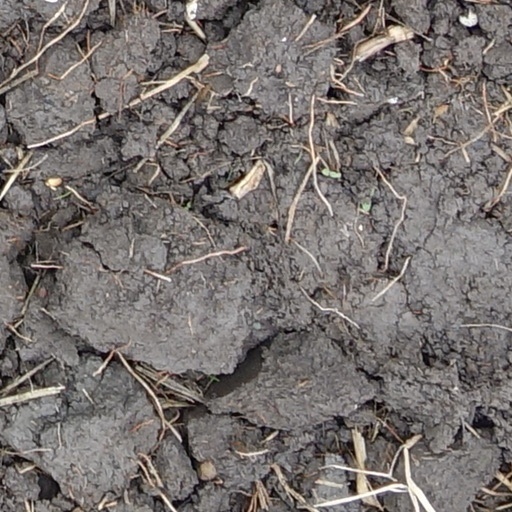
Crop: wheat